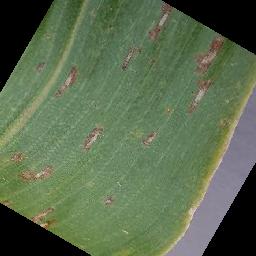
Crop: corn
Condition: (maize)_cercospora_spot_gray_spot